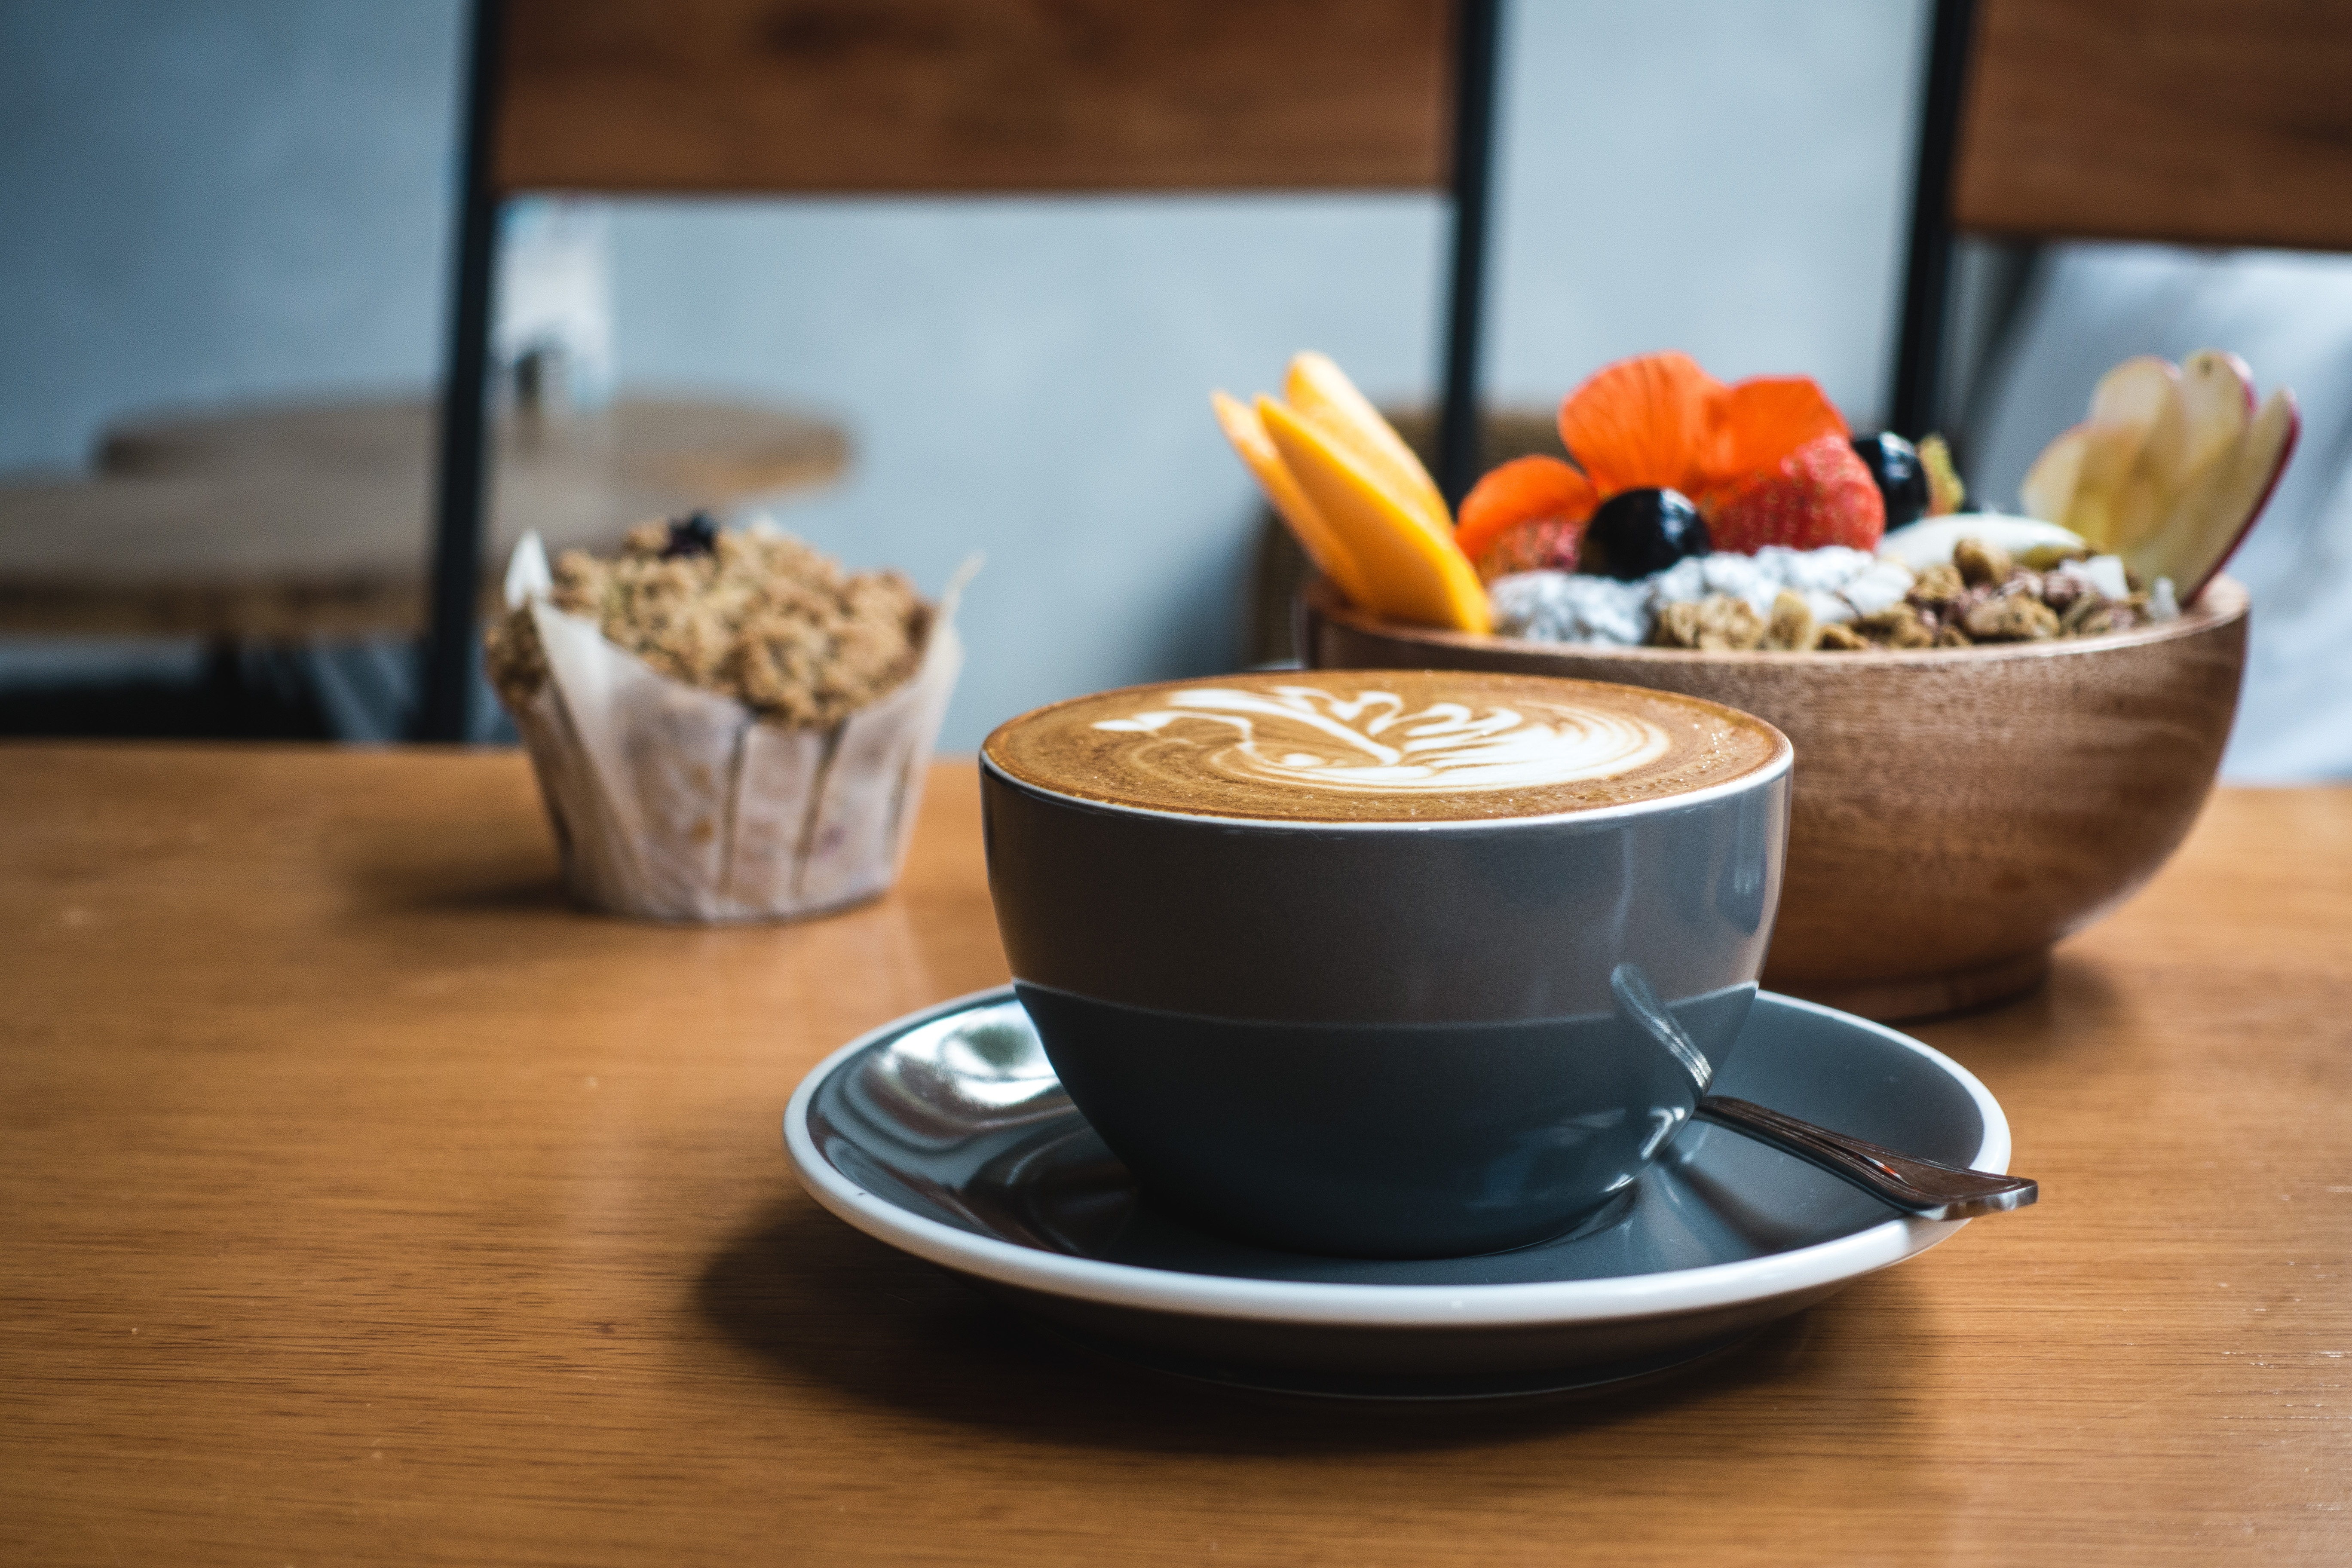
food, coffee cup, cup, coffee, drink, dish, cuisine, serveware, cafe au lait, ingredient, caff macchiato, espresso, cappuccino, wiener melange, cortado, cafe, white coffee, sweetness, hot chocolate, brunch, mocaccino, caffeine, caff americano, breakfast, saucer, flat white, latte, cuban espresso, non alcoholic beverage, tableware, ipoh white coffee, lungo, ristretto, coffeehouse, dessert